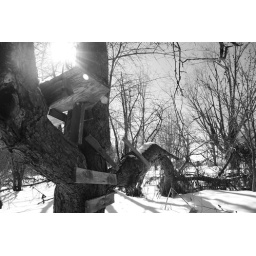
Old tree house behind an abandoned house in Altona